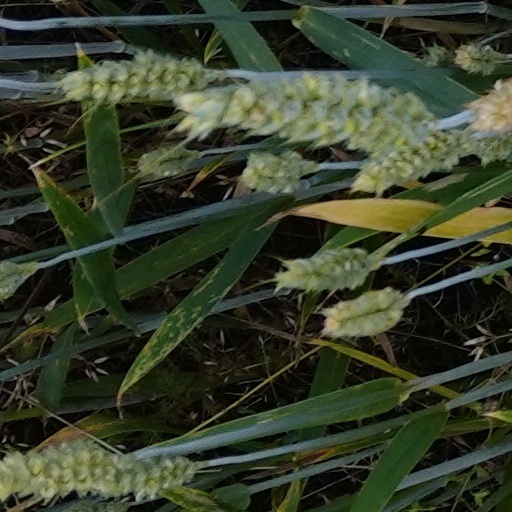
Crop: wheat